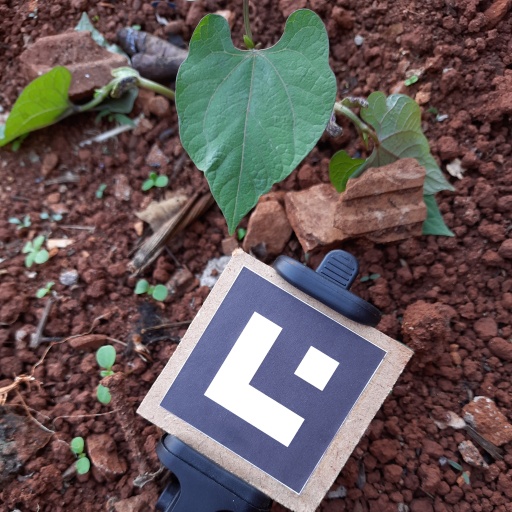
Observations: flat surface, no eating holes, under shade